Cessna Citation I

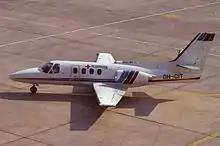
The Citation I has a low straight wing and two aft JT15D turbofans.

The aircraft was powered by two Pratt & Whitney Canada JT15D-1 turbofan engines after Cessna's experience with the T-37 Tweet twinjet trainer.